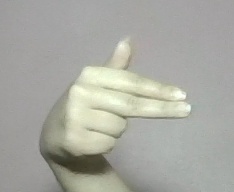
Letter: ghain